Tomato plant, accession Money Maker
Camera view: horizontal (90 deg, fisheye); turntable rotation: 150 degrees
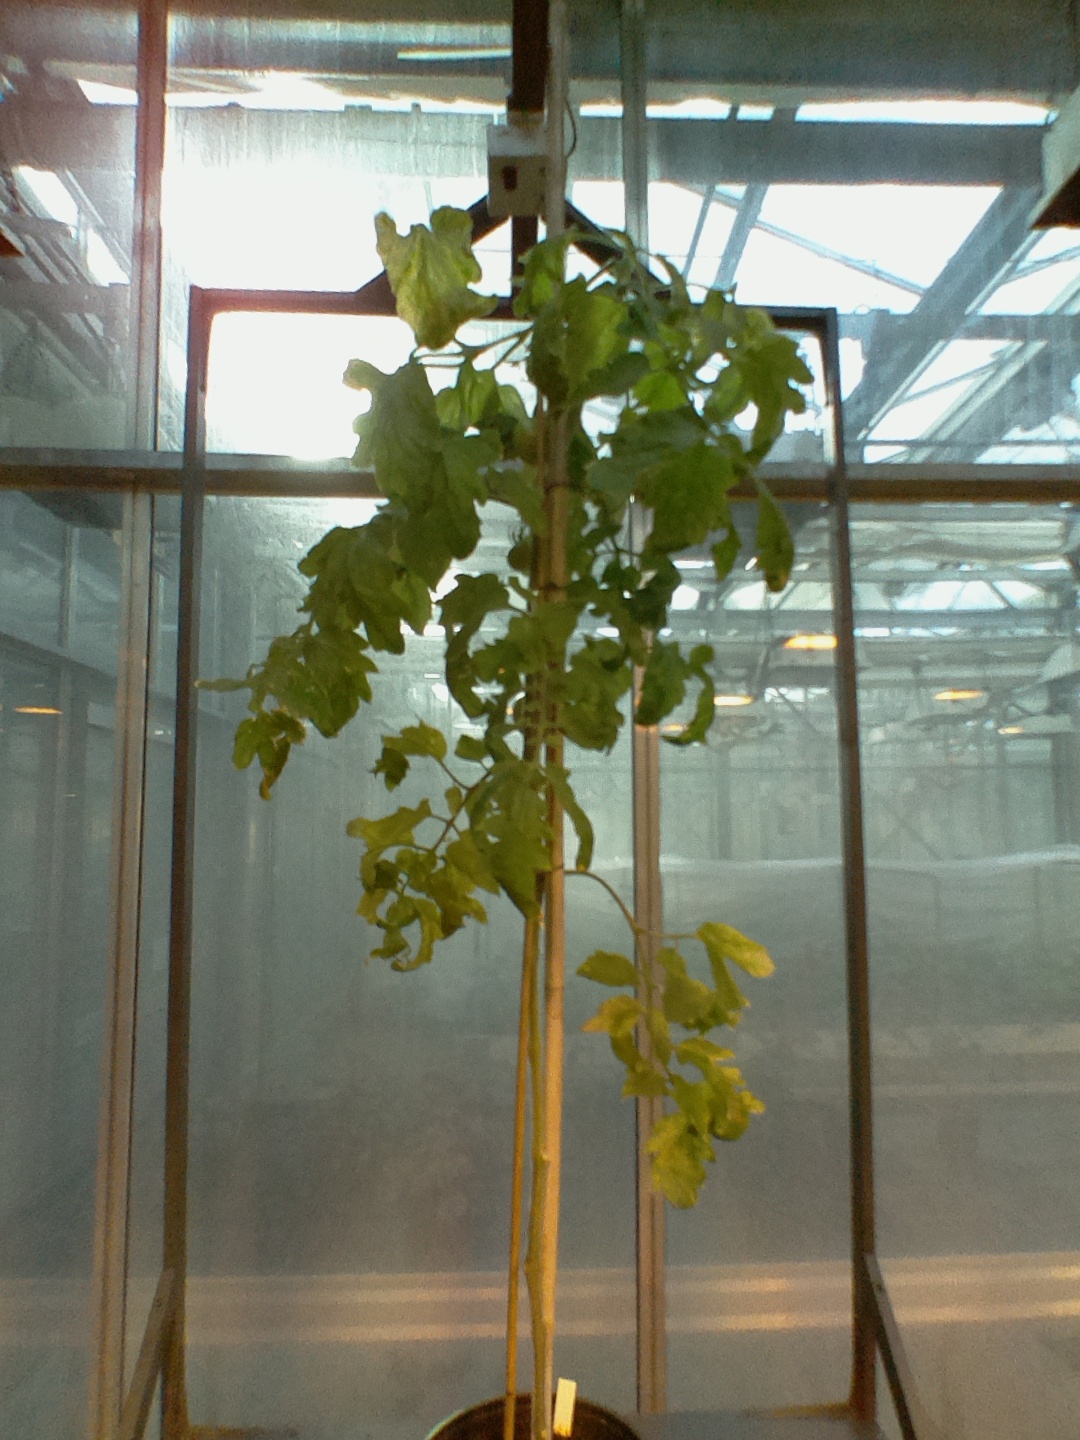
BBCH growth stage 79: 90% -100% of final fruit size